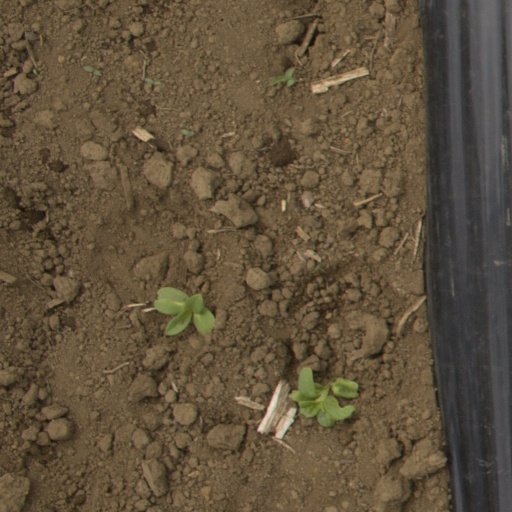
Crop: Jerusalem artichoke